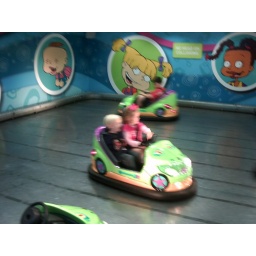
cash and a girl cruising in the bumper cars